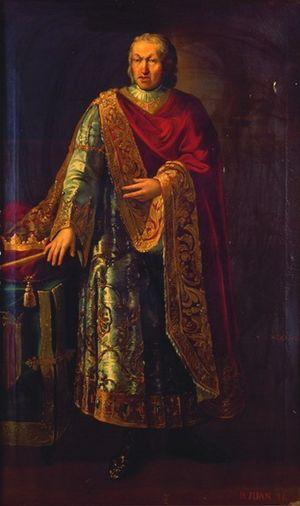
La guerre civile de Navarre est un conflit successoral qui commence en 1451, dix ans après la mort de la reine Blanche Iʳᵉ de Navarre, alors que la couronne est usurpée par son second époux, le roi Jean II d'Aragon, qui refuse de la céder à leur fils Charles de Viane. Sur ce conflit successoral se greffent la rivalité de deux partis nobiliaires Navarrais, les Agramontais et les Beaumontais, et les appétits d'expansion territoriale des puissants royaumes voisins de Castille et d'Aragon.
Le royaume de Sicile a dans le passé recouvert plusieurs zones géographiques différentes au fil du temps, et il ne s'est pas limité à la seule île de Sicile. Il a été l'objet de convoitises de la part des plus grandes familles européennes, qui se sont battues pour s'en assurer la possession. L'histoire du royaume a été particulièrement mouvementée, marquée par des assassinats, des guerres de succession, des séparations. Les rois de Sicile n'ont donc pas tous régné sur un territoire identique. On a même pu parler, lors des périodes au cours desquelles les royaumes de Sicile et de Naples ont été réunis, de « Royaume des Deux-Siciles ». Établir la liste des rois de Sicile et/ou de Naples suppose donc de rattacher les noms des rois à la bonne entité politique.
Cet article dresse la liste chronologique des souverains du royaume de Navarre.
La guerre civile catalane oppose le roi Jean II d'Aragon aux institutions catalanes, la Députation de la Généralité et le Conseil de Cent, qui s'affrontent pour le pouvoir politique. L'élément déclencheur de la crise est la mort, dans des conditions suspectes, de Charles de Viane, fils aîné de Jean II, institué héritier de la couronne de Navarre par sa mère Blanche Iʳᵉ. Lors de la capitulation de Villafranca en 1461, les Catalans avaient imposé à Jean II la nomination de Charles de Viane comme lieutenant général de la Catalogne. En réalité, acculé par les problèmes de trésorerie son frère et prédécesseur, Alphonse V le Magnanime, avait multiplié les occasions de mécontentements dans la gestion des justices seigneuriales en Catalogne.